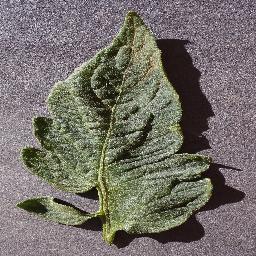
Label: Tomato___healthy